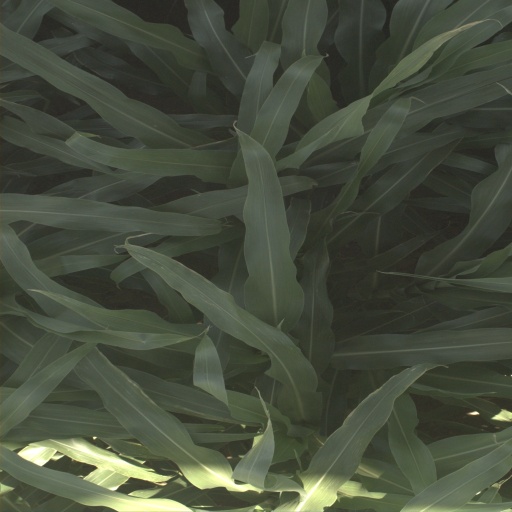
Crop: sorghum